People's Park Complex

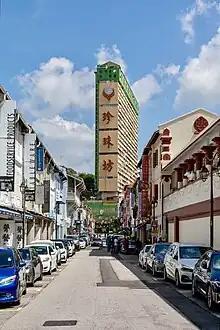
People's Park Complex from Temple Street.

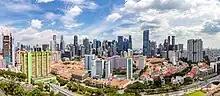
People's Park Complex at lower left corner with the surrounding cityscape.

In 1967, following the break-up of Malayan Architects Co-Partnership, William Lim set up Design Partnership (now known as DP Architects) with Tay Kheng Soon and Koh Seow Chuan. In its first year, the firm was successful with its architectural proposal for People's Park Complex.